Ticinum

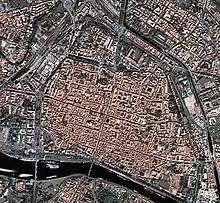
Aerial photo of the historic center of Pavia, showcasing the urban plan of the Roman age.

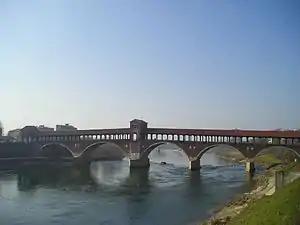
Full-view photograph of the bridge

The branch to Eporedia must have been constructed before 100 BC. Ticinum is frequently mentioned by classical writers. It was a , but we learn little of it except that in the 4th century there was a manufacturer of bows and a mint there. The first Christian bishops of the city are identified as Juventius and Syrus.